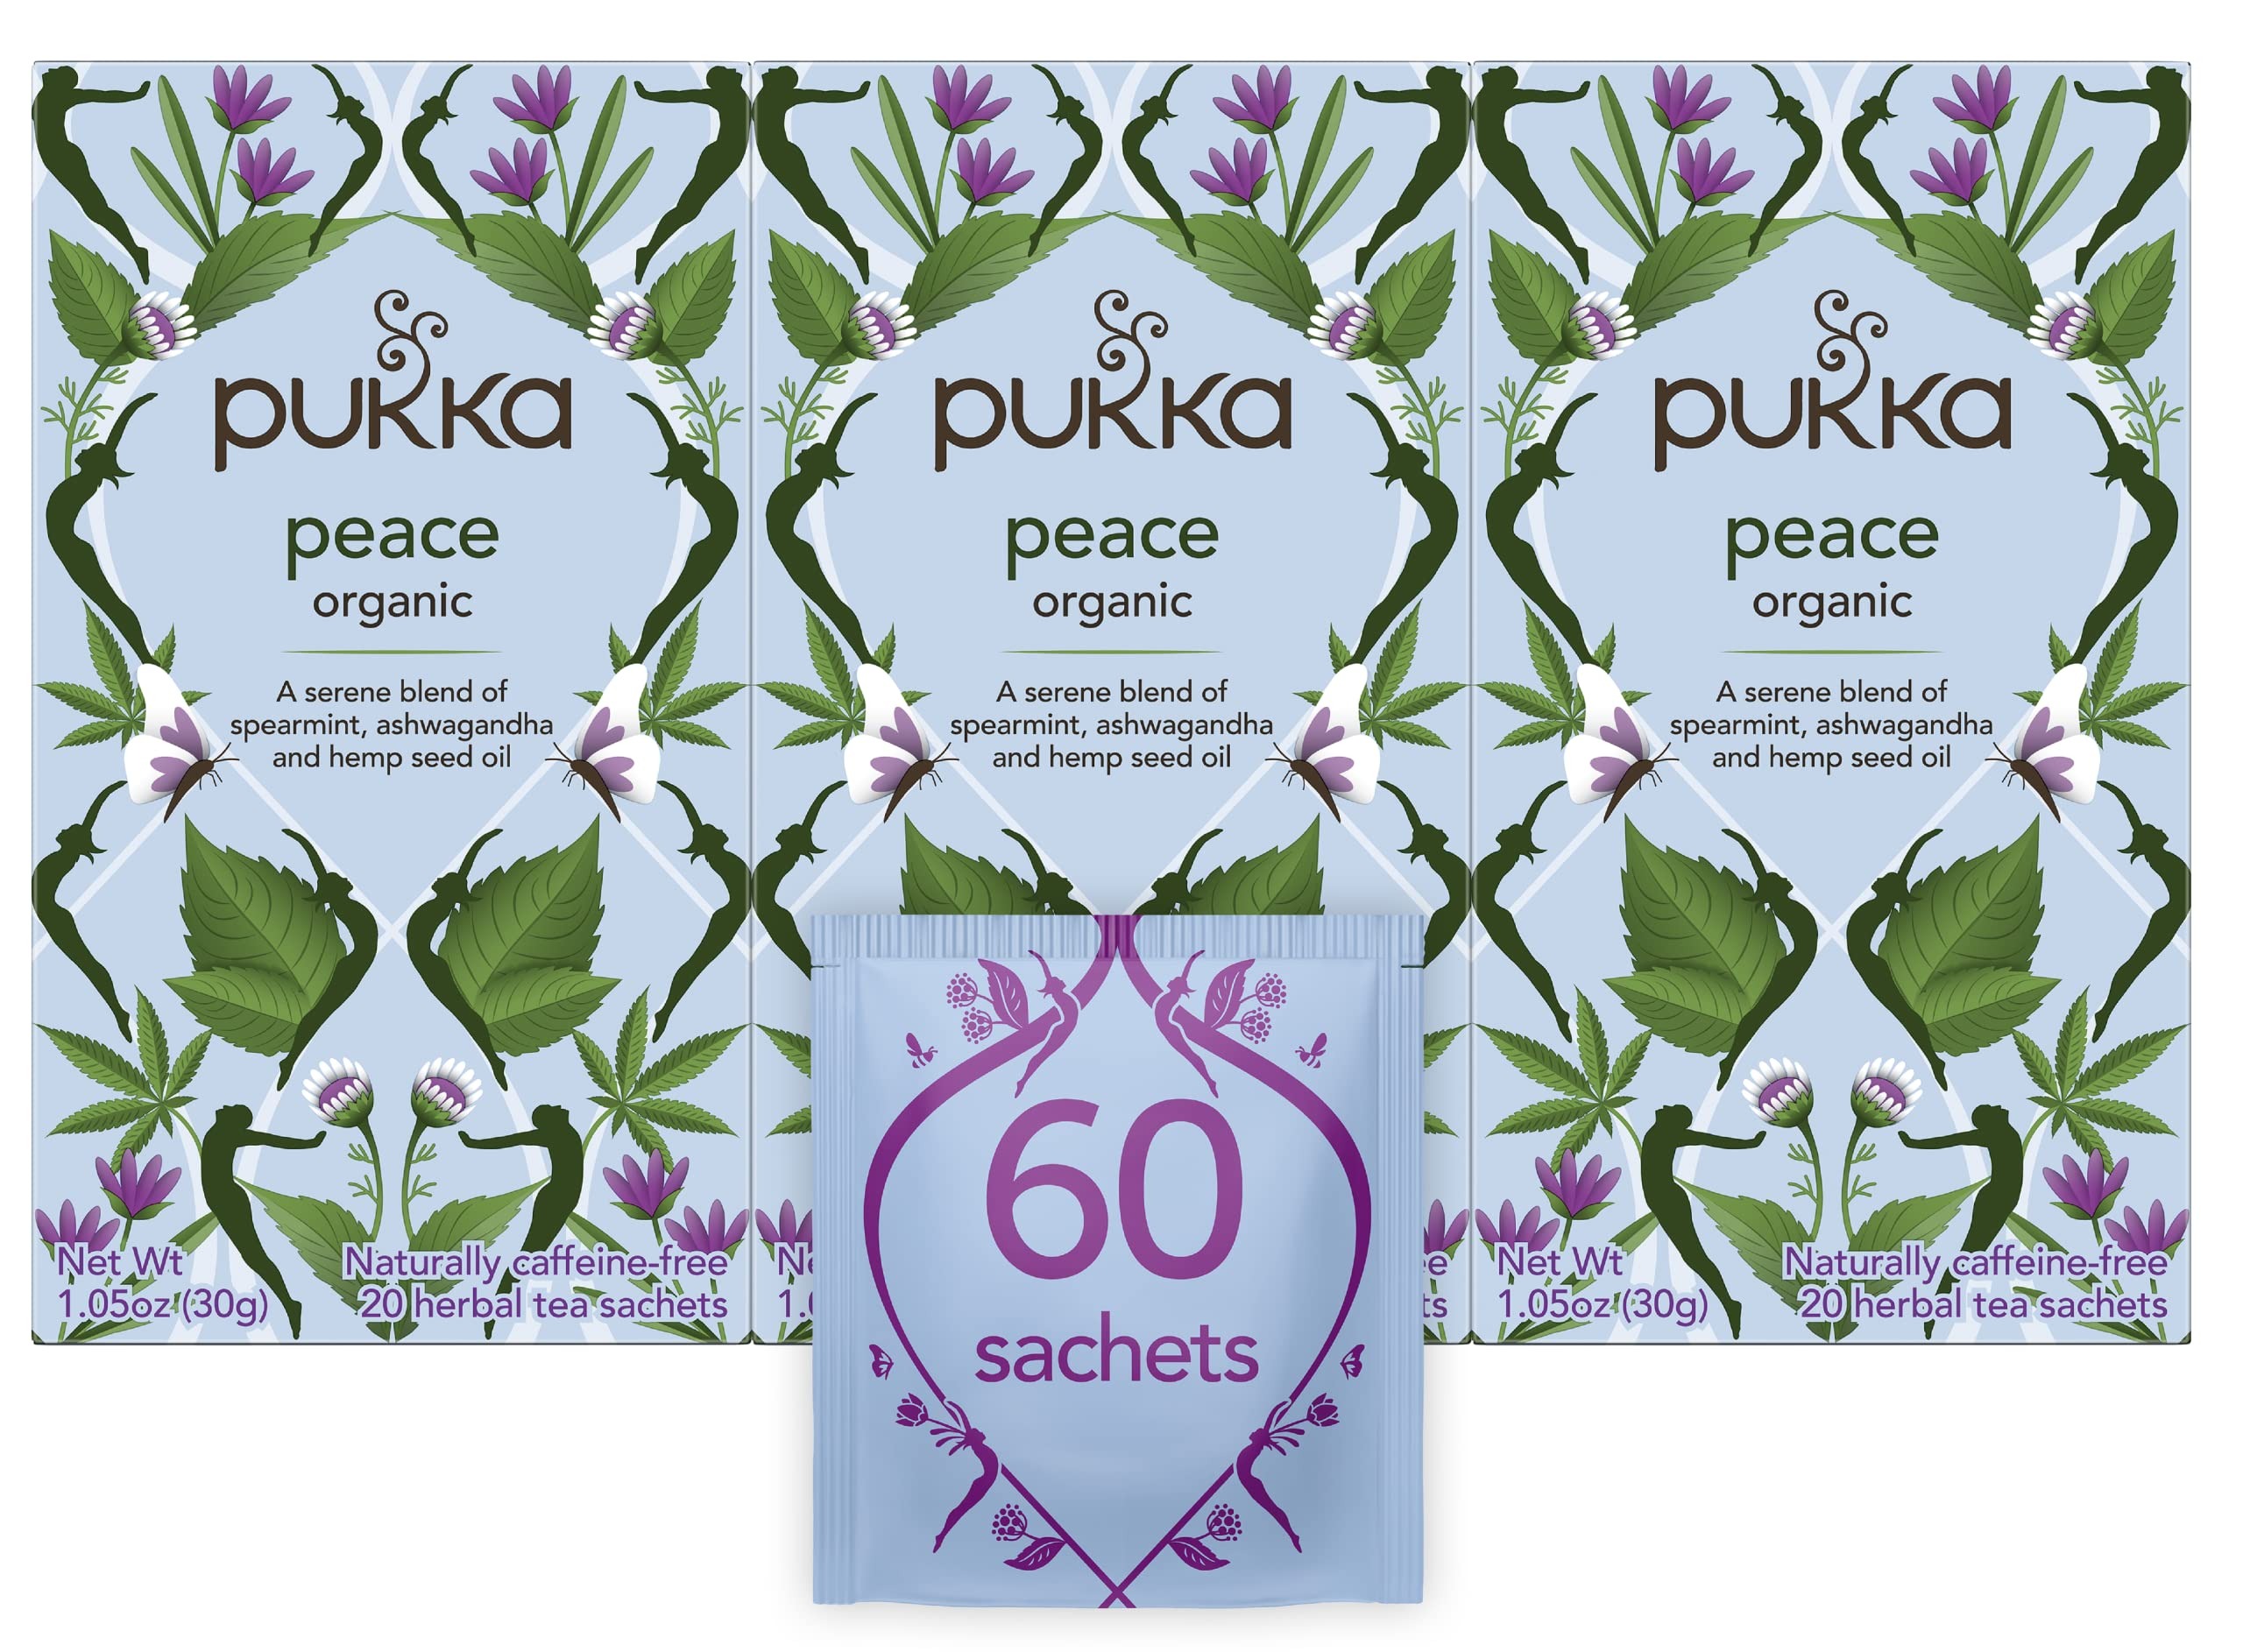
Item Name: Pukka Organic Tea Bags, Spearmint, Ashwagandha, and Hemp Seed Oil, Peace Herbal Tea, 20 Count (Pack of 3)
Bullet Point 1: What You'll Get - Pukka Organic Peace herbal tea with a serene blend of herbal tea flavors from Fair for Life sourced ingredients, 20 tea bags per pack, 3 packs total
Bullet Point 2: Delicious Tea Flavor - Indulge in organic tea featuring a variety of flavors, like spearmint, ashwagandha, hemp seed oil, chamomile flowers, and more soothing herbal tea flavors
Bullet Point 3: Enjoy Pukka Tea Anytime - This herbal tea is naturally decaffeinated, so you can enjoy the cafe experience in the comfort of your own home all day and night long
Bullet Point 4: Easy to Make - To make this delicious organic herbal tea, simply bring water to a boil and let the tea bag brew for about two minutes before sipping for hot tea, or pour it over ice for iced tea
Bullet Point 5: Trusted Company - Pukka means 'real, authentic, or genuine' in Hindi, and the Pukka company creates high-quality organic herbal tea with delicious flavors
Product Description:
Value: 60.0
Unit: Count

Price: 6.49